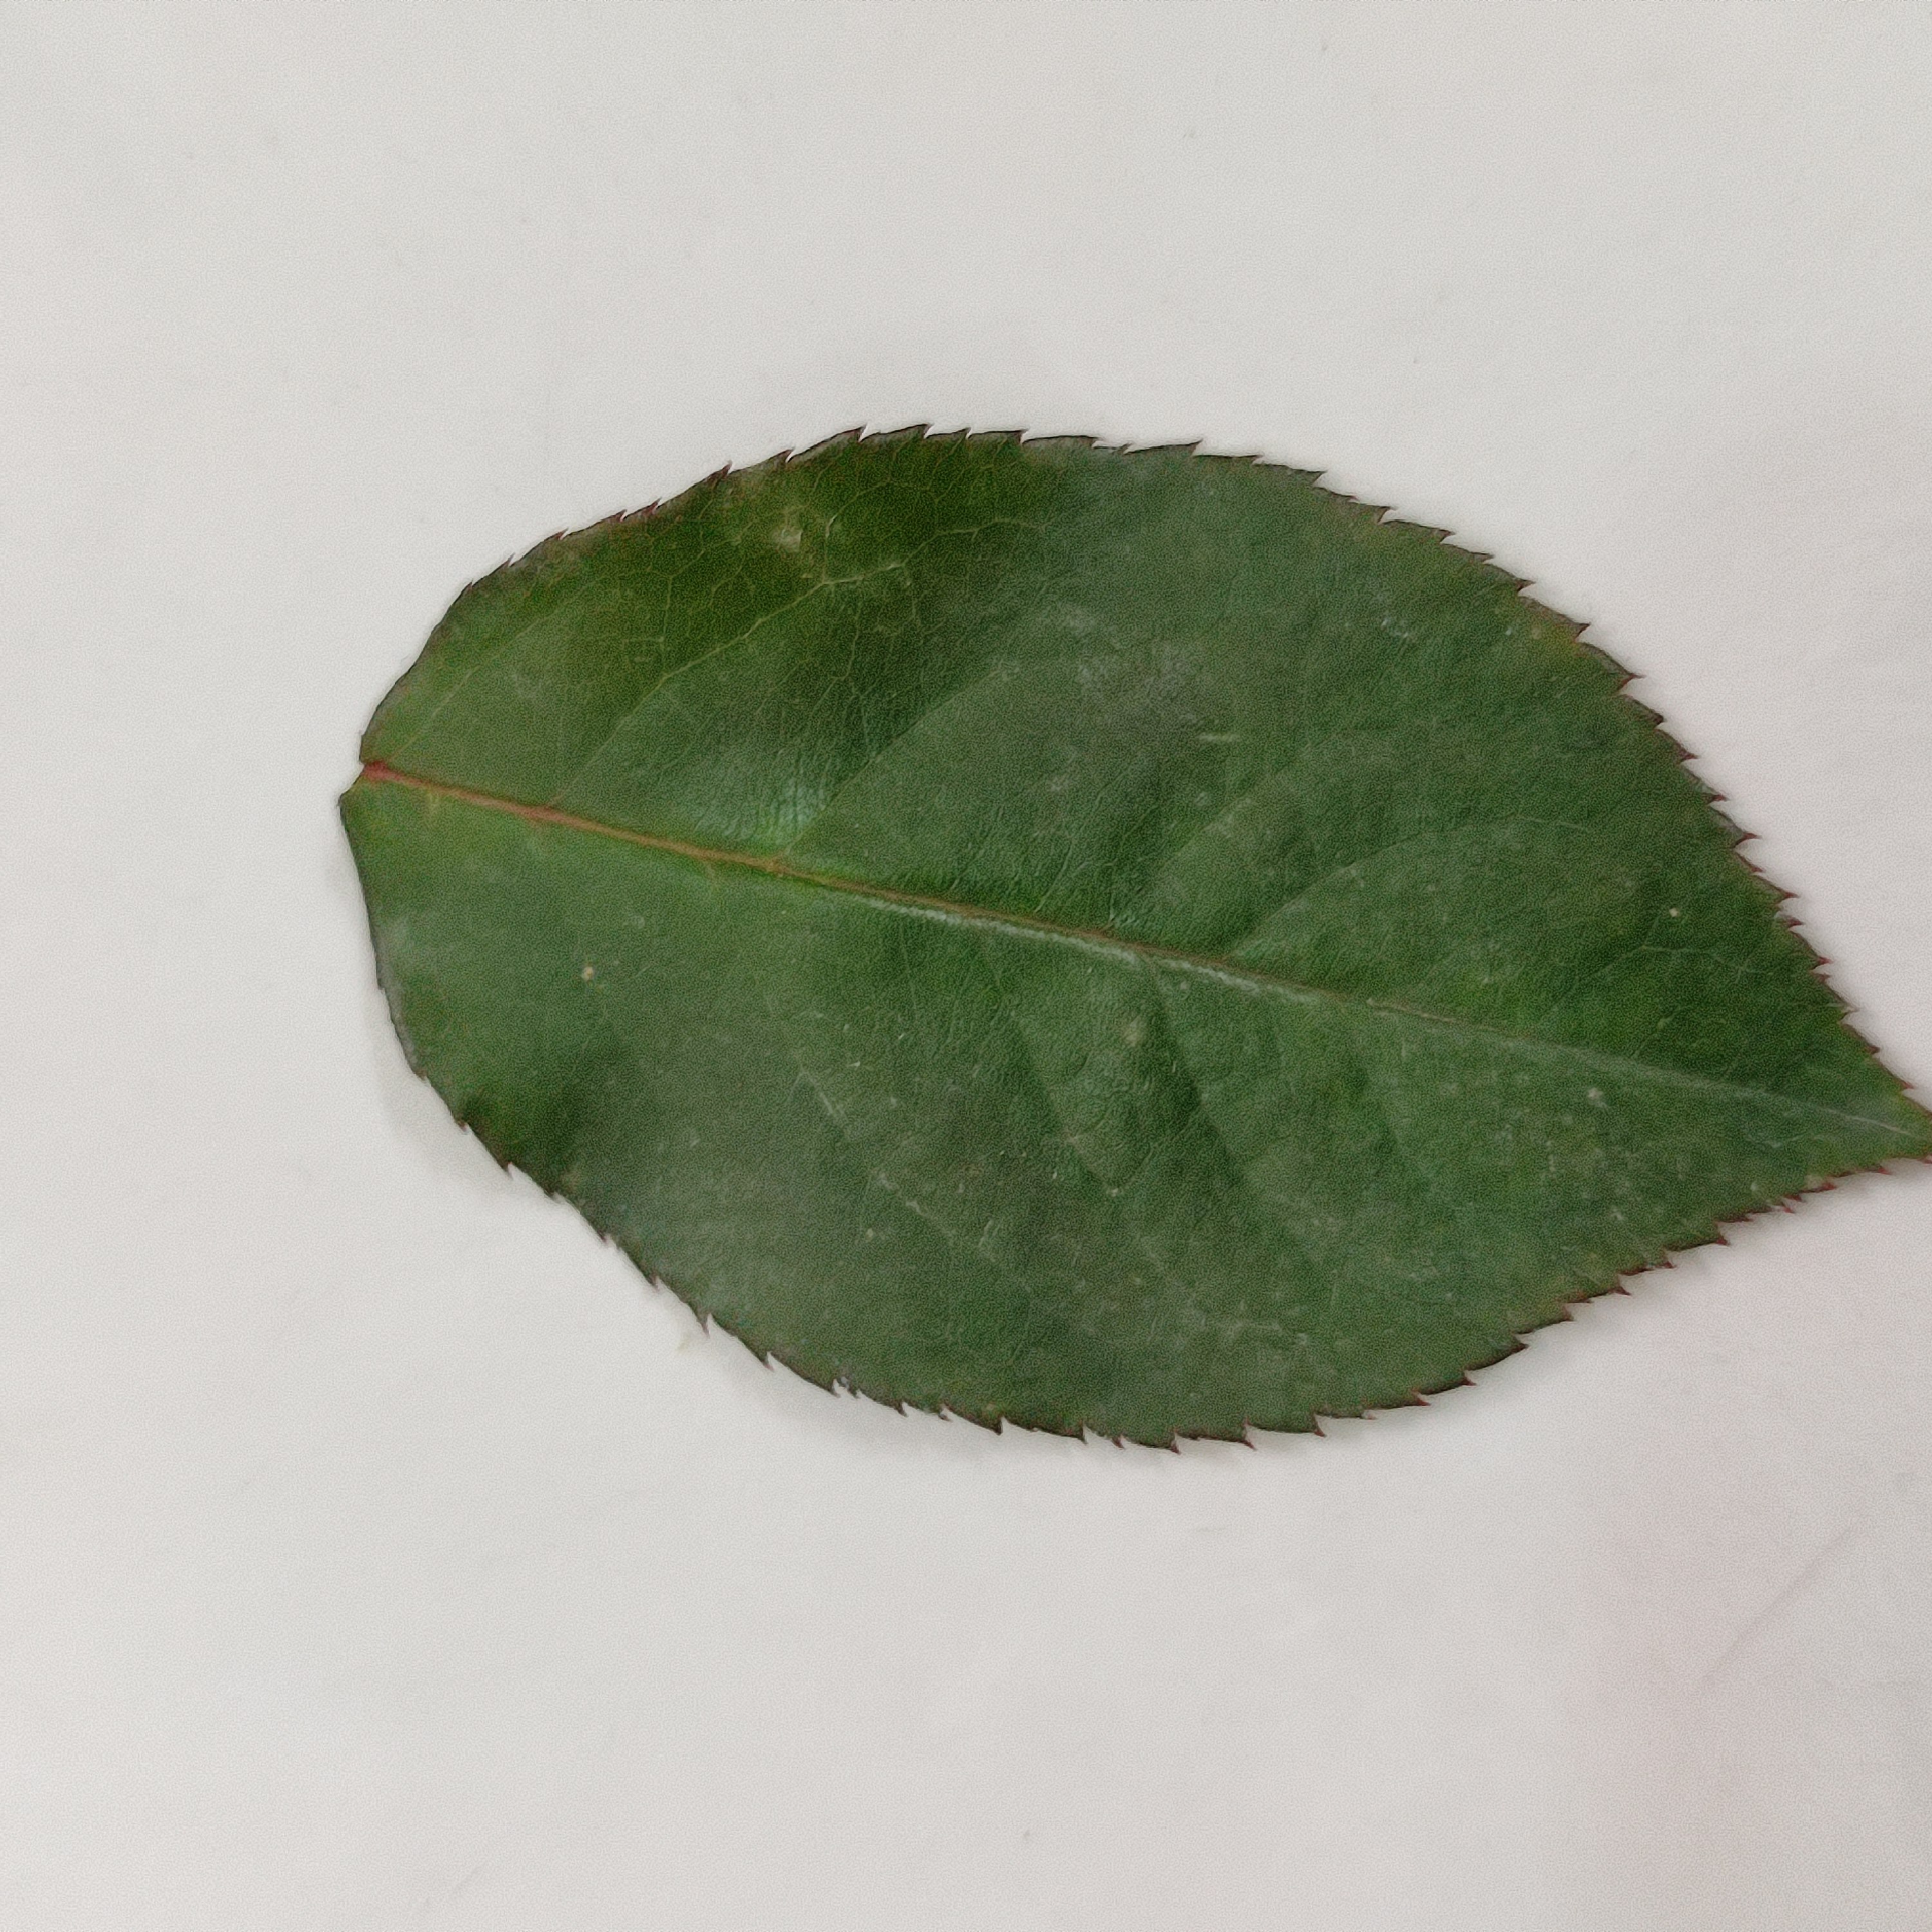
Label: Healthy Leaf